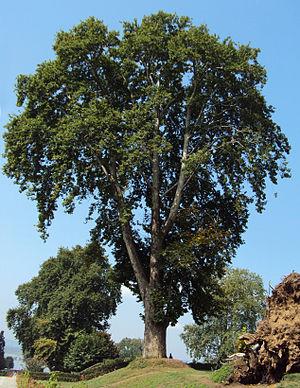
L'Azad Jammu-et-Cachemire ou plus communément Azad Cachemire est une région d'Asie du Sud et un territoire pakistanais s'étendant sur 78 000 km² et comptant quatre millions d'habitants. Sa capitale est Muzaffarabad.
L'emblème de l'Inde est composé de trois lions sur un chapiteau orné d'une roue au centre, d'un buffle à droite et d'un cheval galopant à gauche.
Le Jammu-et-Cachemire était un État du nord de l'Inde. Situé principalement dans les montagnes de l'Himalaya, le Jammu-et-Cachemire était frontalier de l'Himachal Pradesh et du Pendjab au sud, de la Chine au nord-est et est séparé des territoires contrôlés par le Pakistan par la Ligne de contrôle.